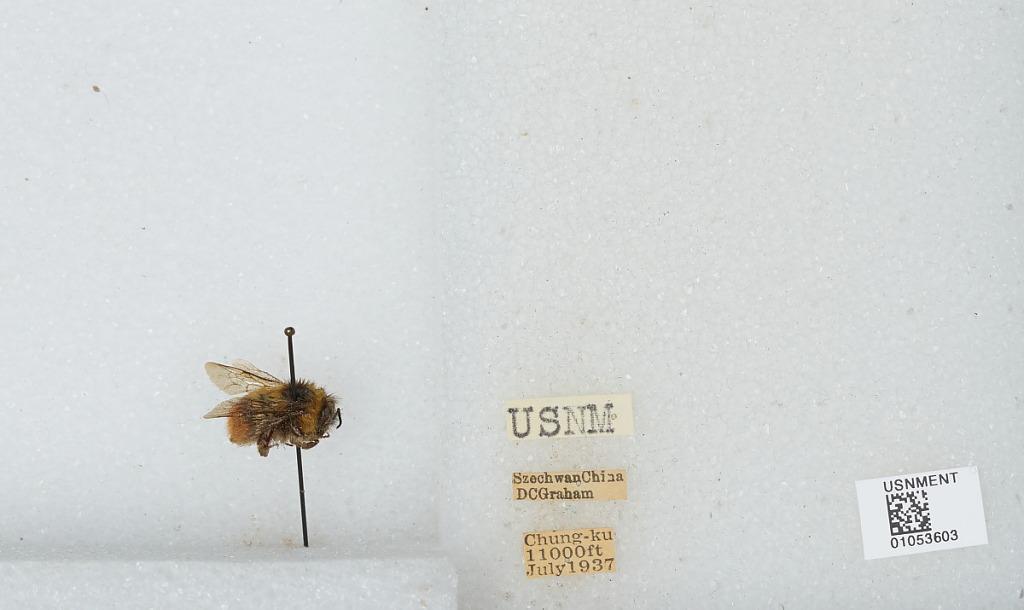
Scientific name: Bombus sp.
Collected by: D. Graham
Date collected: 1937-7-
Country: China
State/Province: Sichuan
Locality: Chung-ku